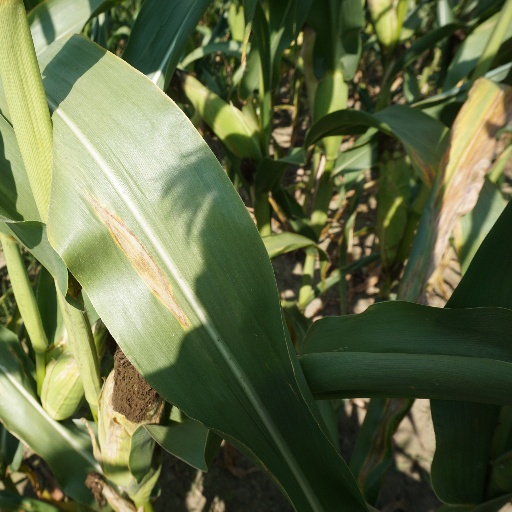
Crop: maize; corn